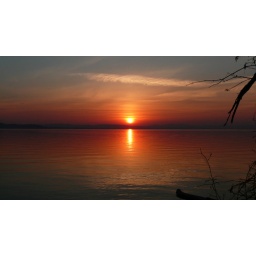
stripes in the water under whiteface, silouettes, boat